Abraham Joshua Heschel School

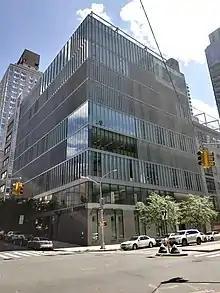
The school's building at 30 West End Ave, with part of its adjacent building at 20 West End visible on the right

The Abraham Joshua Heschel School was originally put in three buildings: The Early Childhood (kindergarten and pre-school) Center and lower school was located on West 89th Street, the middle school on West 91st Street, and a newer high school on 60th Street at 20 West End Avenue (opened in 2001). In the summer of 2009, it was announced that construction would begin on a new building on 61st Street at 30 West End Avenue, adjacent to the high school building, which would house the Early Childhood, lower school, and middle school divisions. The planned new facility was referred to as the "Weird Campus Plan," and construction began in 2009. The new facility would include space to expand the number of classes in Kindergarten through 8th grade, and the school began running extra classes starting with the class entering kindergarten in the 2010–2011 school year.